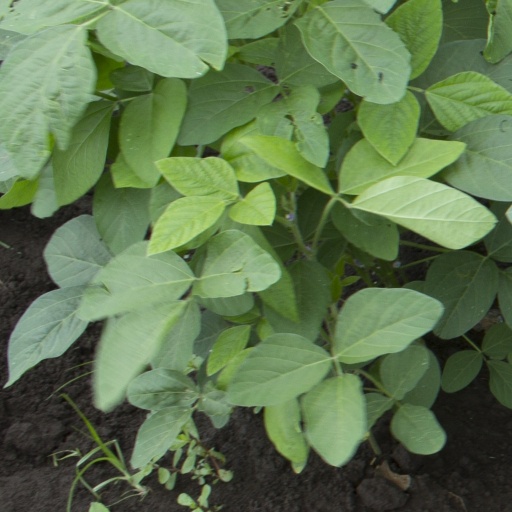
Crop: soybean